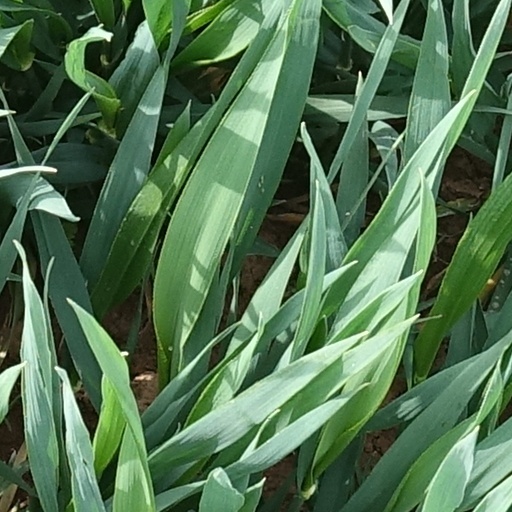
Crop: wheat